Charlotte Garrigue

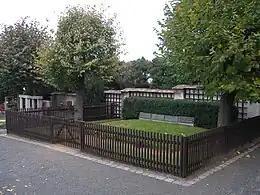
Grave of the Masaryk family in Lány cemetery

Garrigue married Tomáš Garrigue Masaryk, future president of a newly independent Czechoslovakia. Of the couple's five children, four reached adulthoodAlice, Herbert, Olga, and Jan, who later became a noted Czechoslovak diplomat and politician (Foreign Minister).